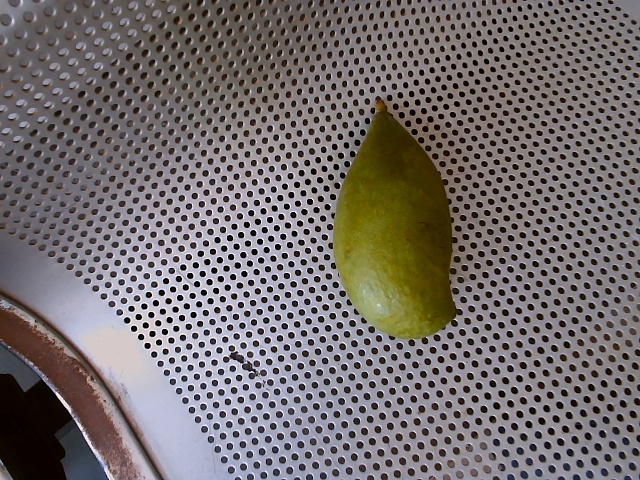
Label: Raw_Mango